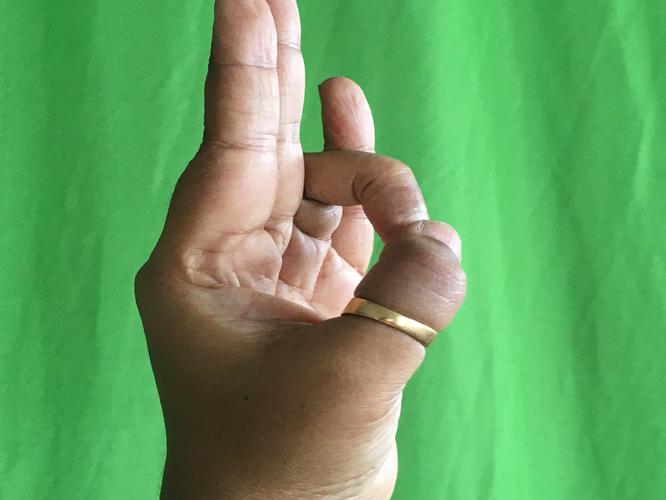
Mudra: Mayura
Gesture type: single_hand